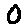
Label: 0